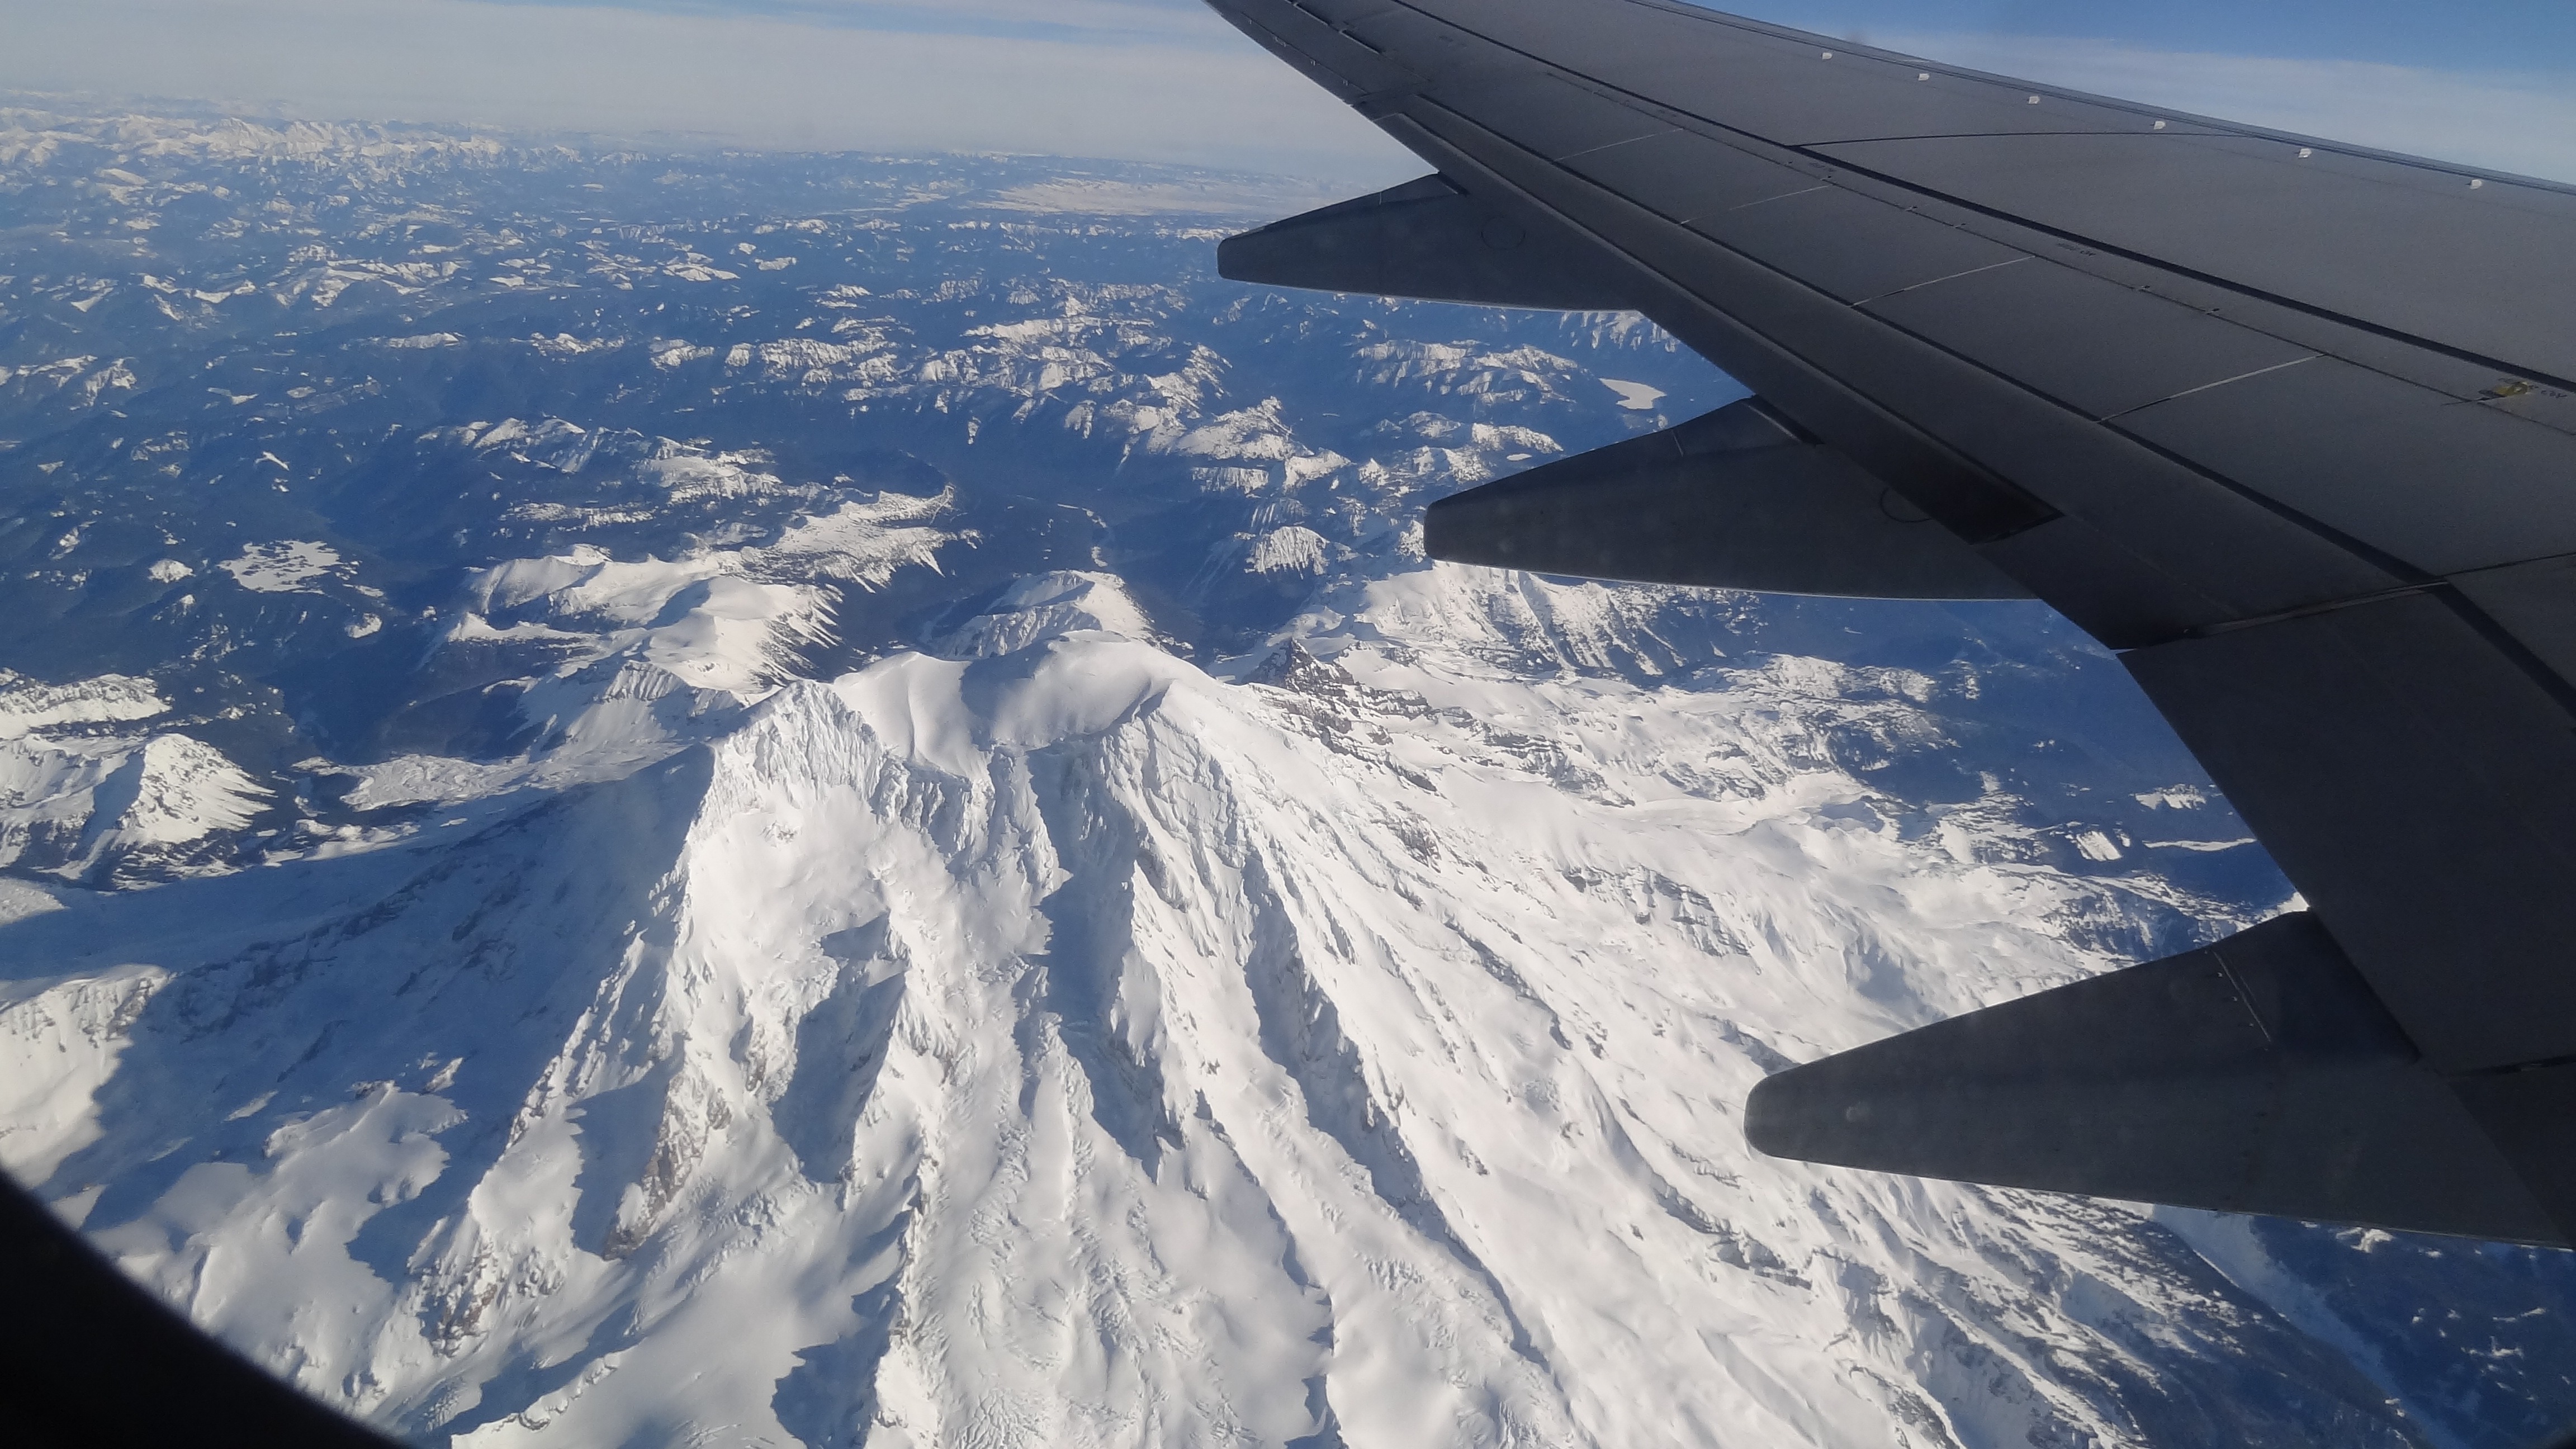
mountain, snow, wing, view, mountain range, airplane, aircraft, vehicle, flight, volcano, arctic, aerial, mt, aeroplane, mount, rainier, aerial photography, atmosphere of earth, geological phenomenon, snowclad